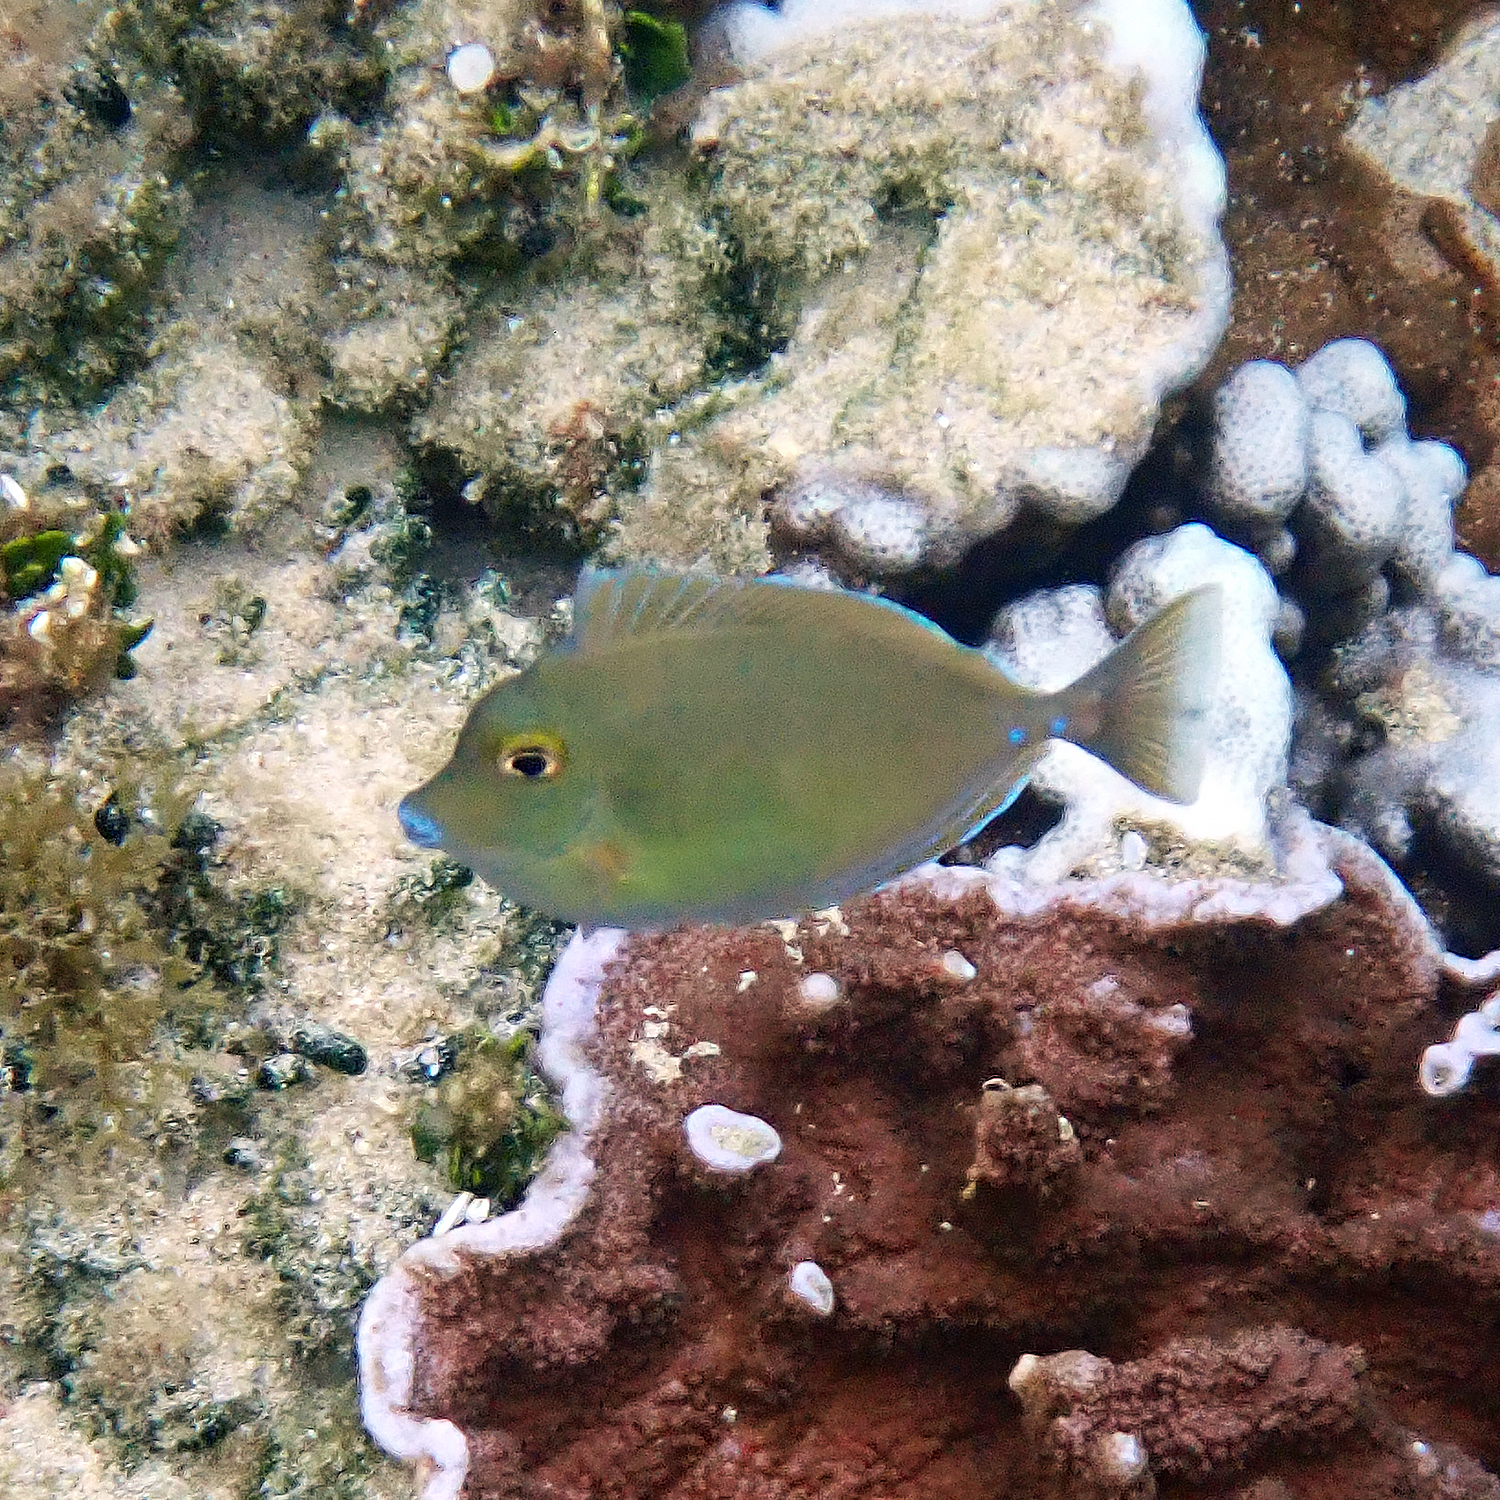
Naso unicornis (Bluespine Unicornfish)